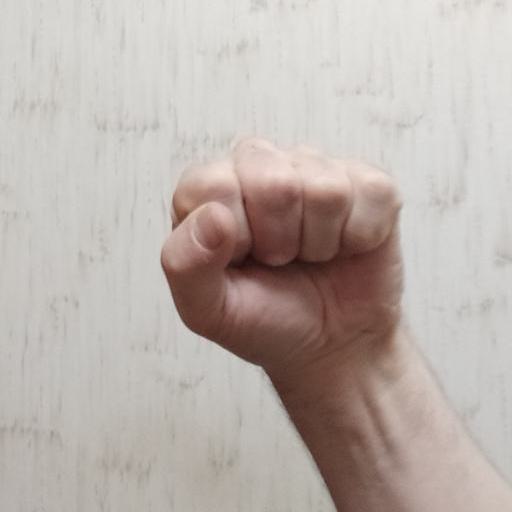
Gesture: fist